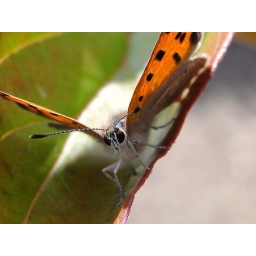
KLEINE VUURVLINDER ( Lycaena phlaeas ),small orange butterfly - this was taken in Driehuis